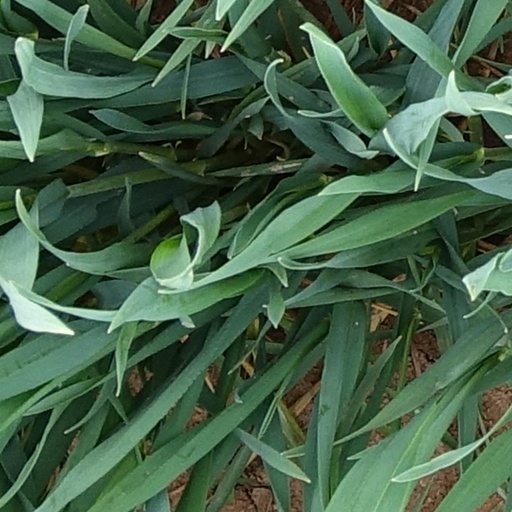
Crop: wheat